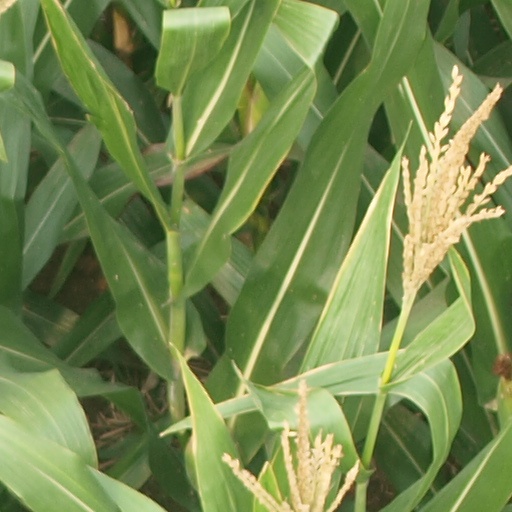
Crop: maize; corn